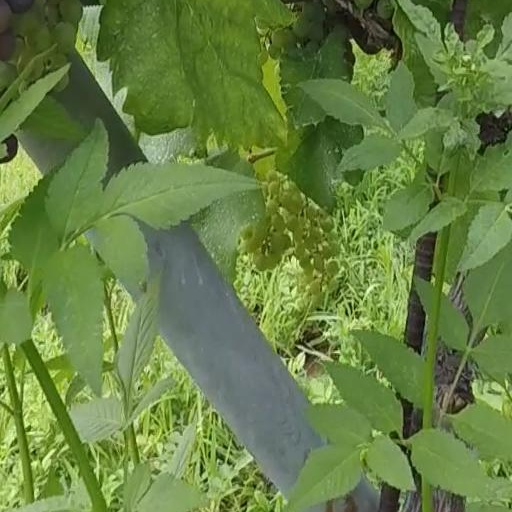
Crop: grape